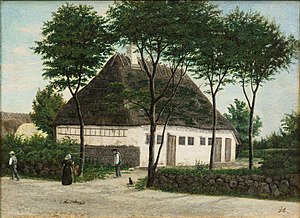
Rasmus Rask
H.A. Brendekilde, Rasmus Rasks hjem i Brændekilde, 1880
Rasmus Christian Rask var en dansk lingvist. Han skrev adskillige grammatikker og arbejdede med sammenlignende fonologi og morfologi. Han tog på forskerrejse til Island og udgav den første islandske grammatik. Rasmus Rask foretog også en efter datidens målestok storstilet rejse gennem Rusland til Indien for at studere og sammenligne sprog. Kort tid før sin død blev han ansat på Københavns Universitet som professor i østerlandske sprog.